Einar Enger

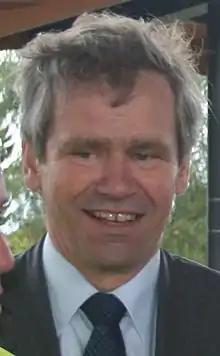

Einar Enger (born 16 August 1950) is a Norwegian business executive who was chief executive officer of Norwegian State Railways from 2001 to 2011.